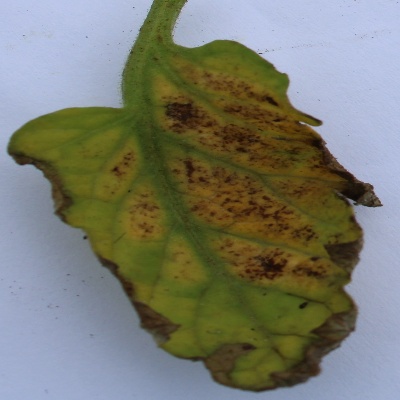
Crop: Tomato
Condition: leaf blight